Scribblenauts (video game)

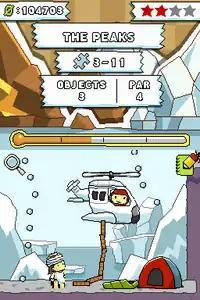
Screenshot of "Scribblenauts". The top screen displays an image of the level and various indicators. The bottom screen shows Maxwell, using a helicopter and rope to rescue an injured woman during one of the puzzle levels.

"Scribblenauts" is an exclusively side-scrolling game controlled almost entirely with the Nintendo DS stylus, with the D-pad and face buttons controlling the camera and the left and right shoulder buttons rotating objects. The player controls a character named Maxwell, who must collect objects called "Starites" to complete each level. Maxwell is guided by tapping the touchscreen, or if the player taps an object, Maxwell will pick it up or be given other options for interacting with that object, such as riding a horse or bicycle or shooting at an object if he holds a weapon. A fundamental element of "Scribblenauts" is the ability of the player to summon myriad objects into the game. This is achieved by writing the name of an object on the touchscreen. For example, the player can write "ladder", summoning a ladder, which the player may use to climb to an out-of-reach Starite. The player may turn the ladder on its side and set it on fire. The player may also chain objects together, such as chaining a piece of meat to a pole and holding it while riding on a raptor.